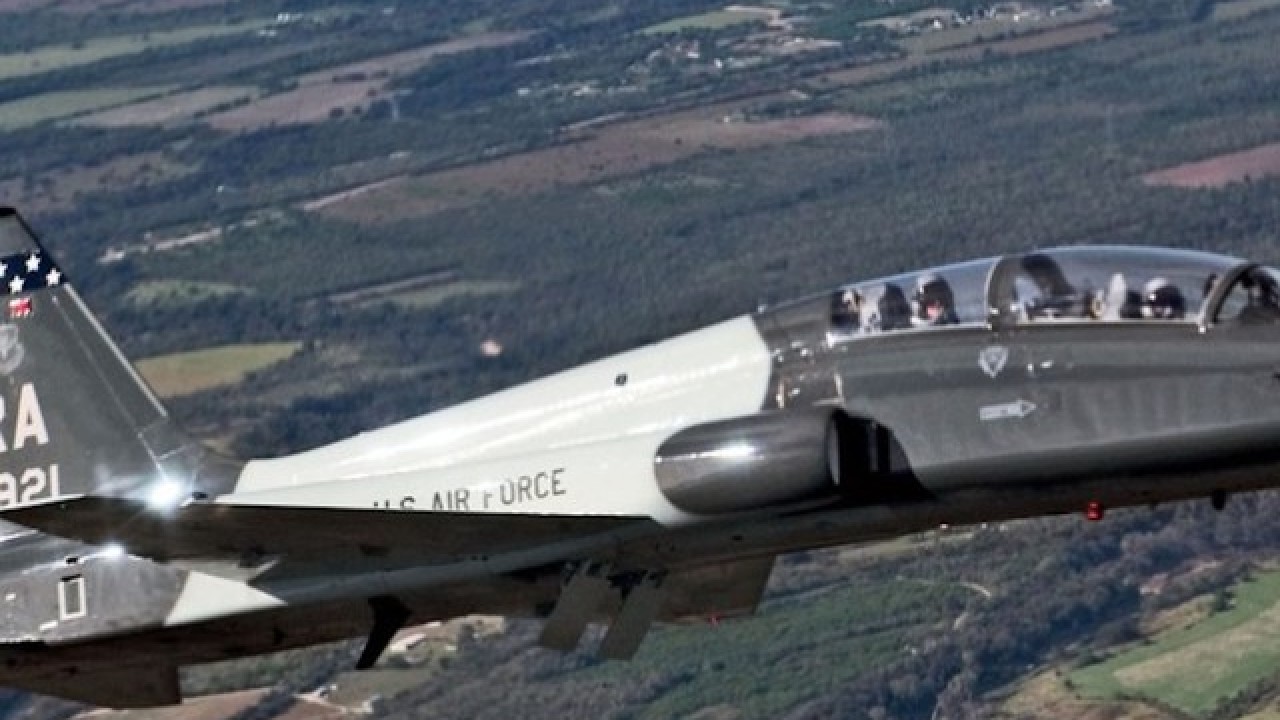
Vehicle type: Planes